Love Story (novel)

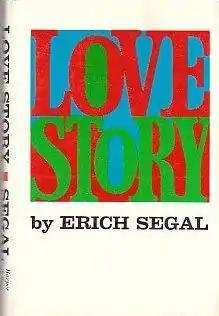
First edition cover

Love Story is a 1970 novel by American writer Erich Segal. Segal wrote a screenplay that was subsequently approved for production by Paramount Pictures; the studio, in turn, requested that Segal adapt the script into a novel as part of the film's marketing campaign. The novel was released on February 14, 1970 (Valentine's Day), along with segments of the story which appeared in "The Ladies' Home Journal". "Love Story" became the top-selling work of fiction for the duration of 1970 in the United States and was translated into more than 33 languages. The novel stayed on "The New York Times" Best Seller list for 41 weeks, and peaked at number one. The film was released on December 16, 1970.